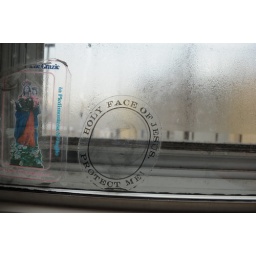
This was on our bathroom window upon moving in